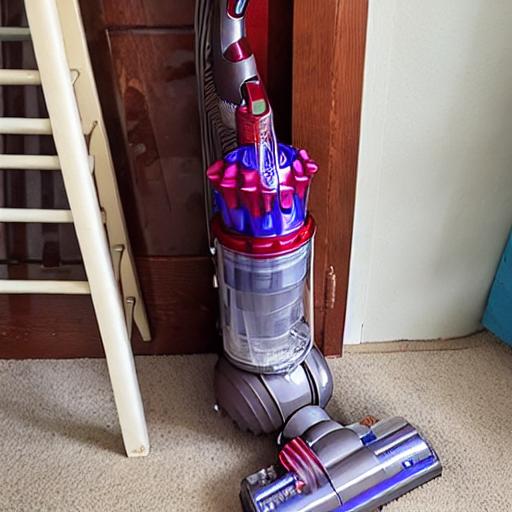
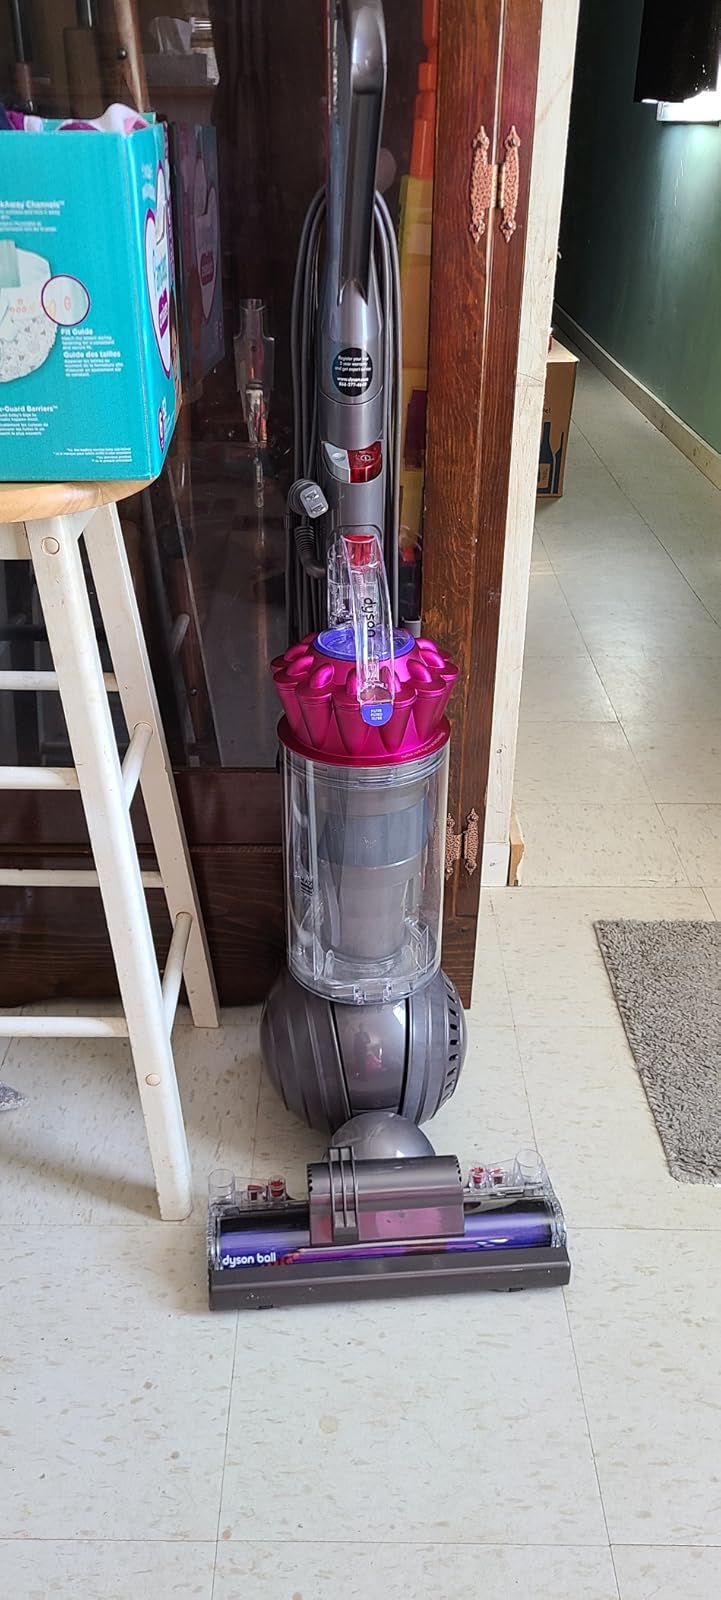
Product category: items_vacuum
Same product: no